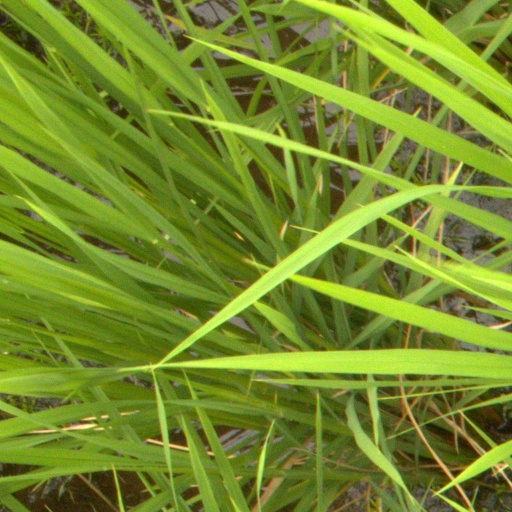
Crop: rice